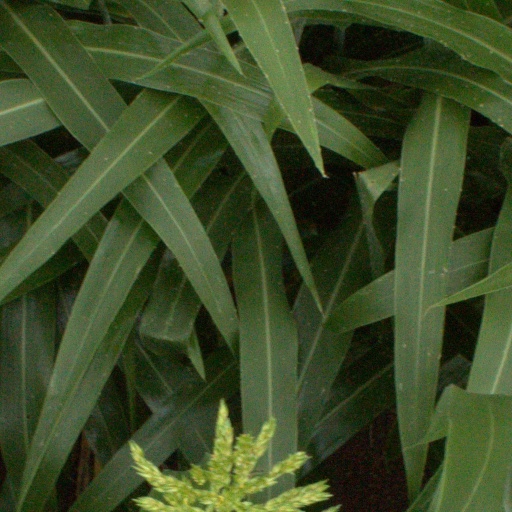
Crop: sorghum